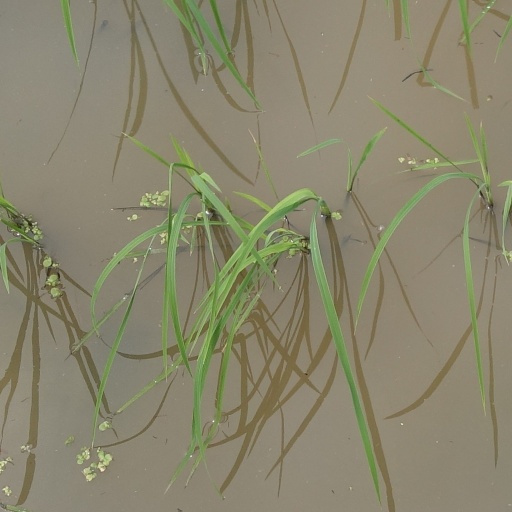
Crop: rice